Ōdate Uzaemon

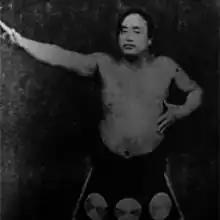

was a Japanese sumo wrestler from Tagawa, Dewa Province (now Tsuruoka, Yamagata Prefecture), Japan. His highest rank was "ōzeki". He is the fifth "ōzeki" from Yamagata Prefecture and the last promoted at this rank until the promotion of Kashiwado in September 1960, 72 years later. Nicknamed , meaning 'insolent', he was known both for his bad manners and outrages towards his masters, and for his wrestling skills, boosting sumo's popularity at a match given in honor of Emperor Meiji.